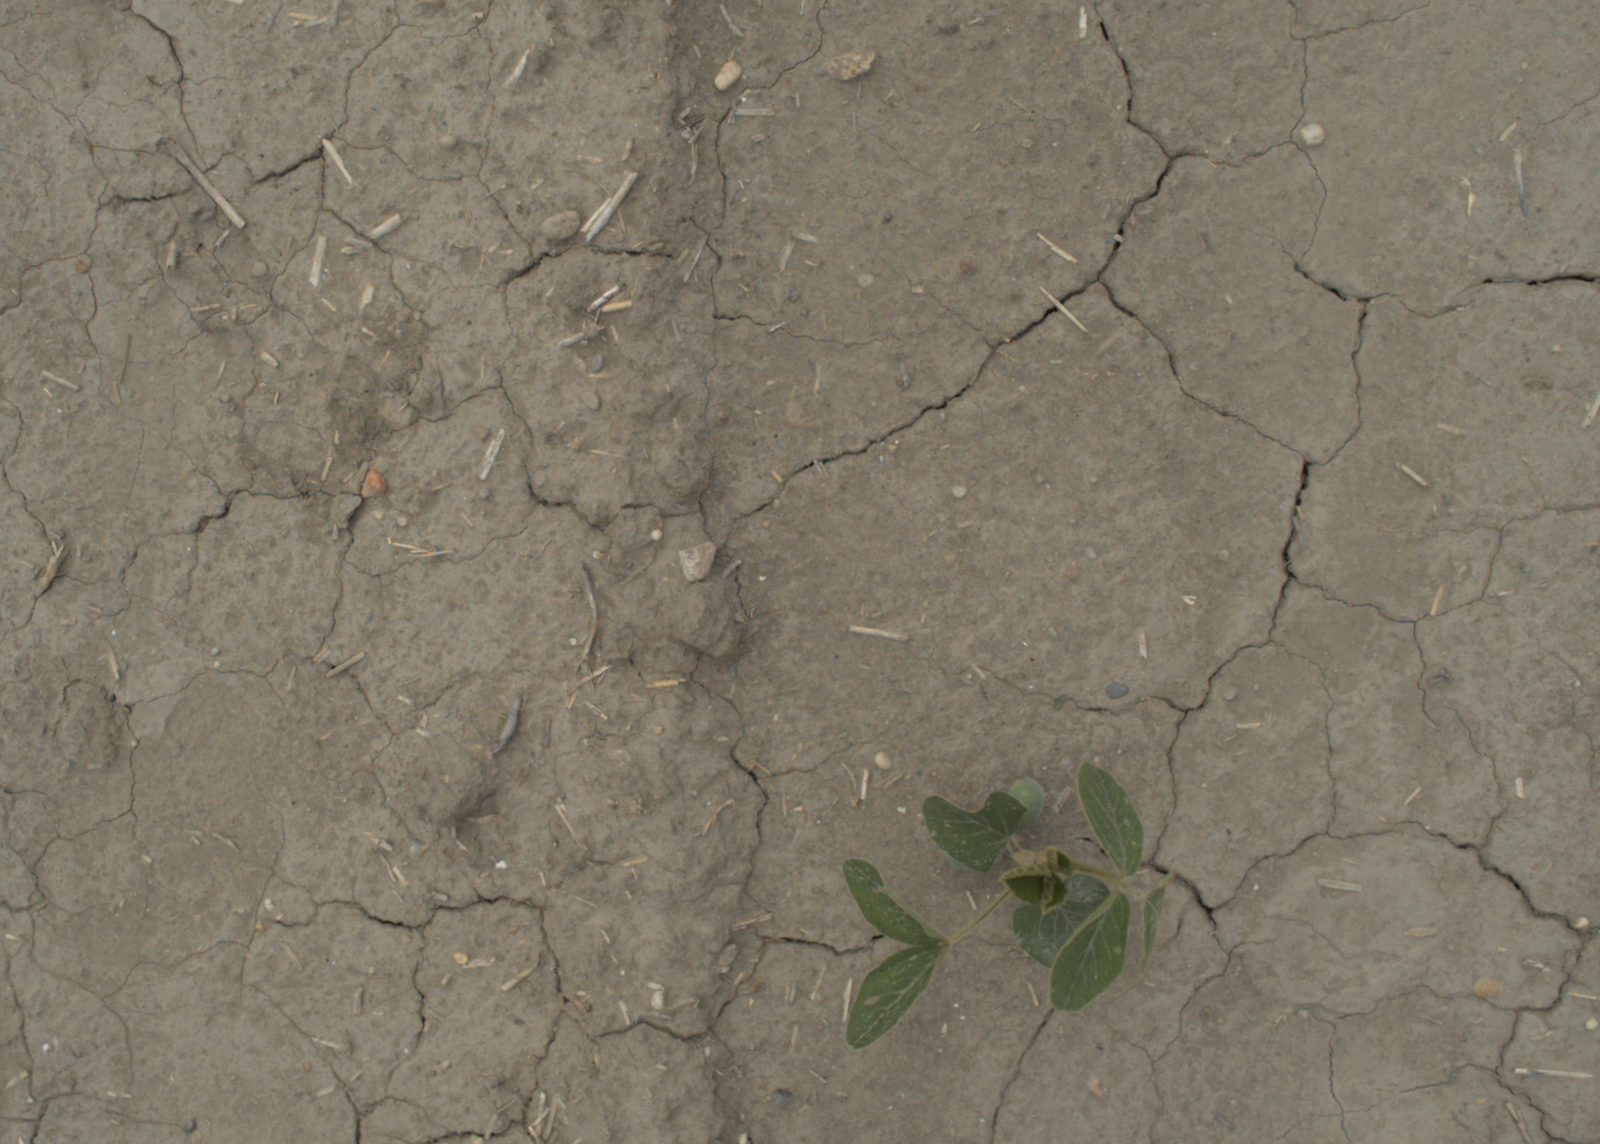
Capture date: 05.07.2021 13:02:17
Weather: cloudy
Wind: medium
Seeding date: 08.06.2021
Plant canopy height (mm): 961